Bessy (comics)

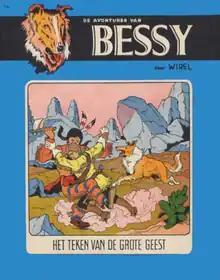
Cover of album nr. 16, Het Teken van de Grote Geest

Bessy was a long-running Belgian comics series created by Willy Vandersteen and Karel Verschuere in 1952. Together with "Suske en Wiske" and "De Rode Ridder" it was once one of his most popular and best-selling series, with successful translations in Dutch, French, German and Swedish. It was terminated in 1997.